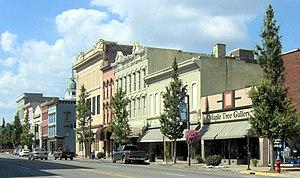
La ville de Danville est le siège du comté de Boyle, dans l’État du Kentucky, aux États-Unis, au sud-ouest de Lexington. Lors du recensement de 2010, sa population s’élevait à 16 218 habitants.